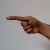
The image shows a hand gesture representing the letter 'G' in Indian Sign Language.